Donna Missal

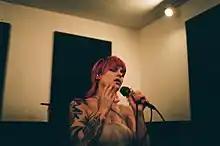
Missal in rehearsal by Erica Hernandez

Donna Joy Missal (born December 26, 1990) is an American singer-songwriter from New Jersey.